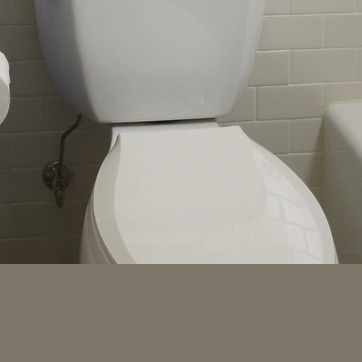
Material: ceramic